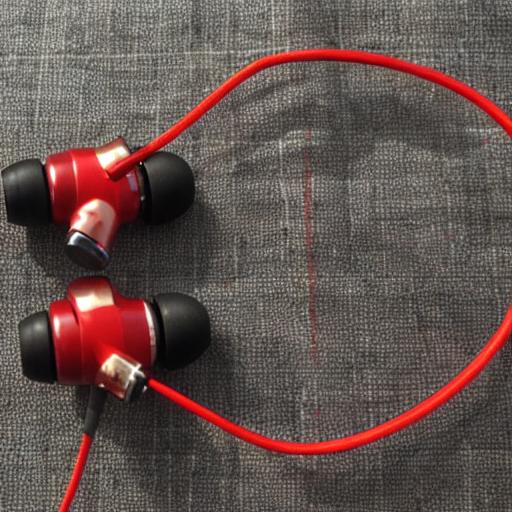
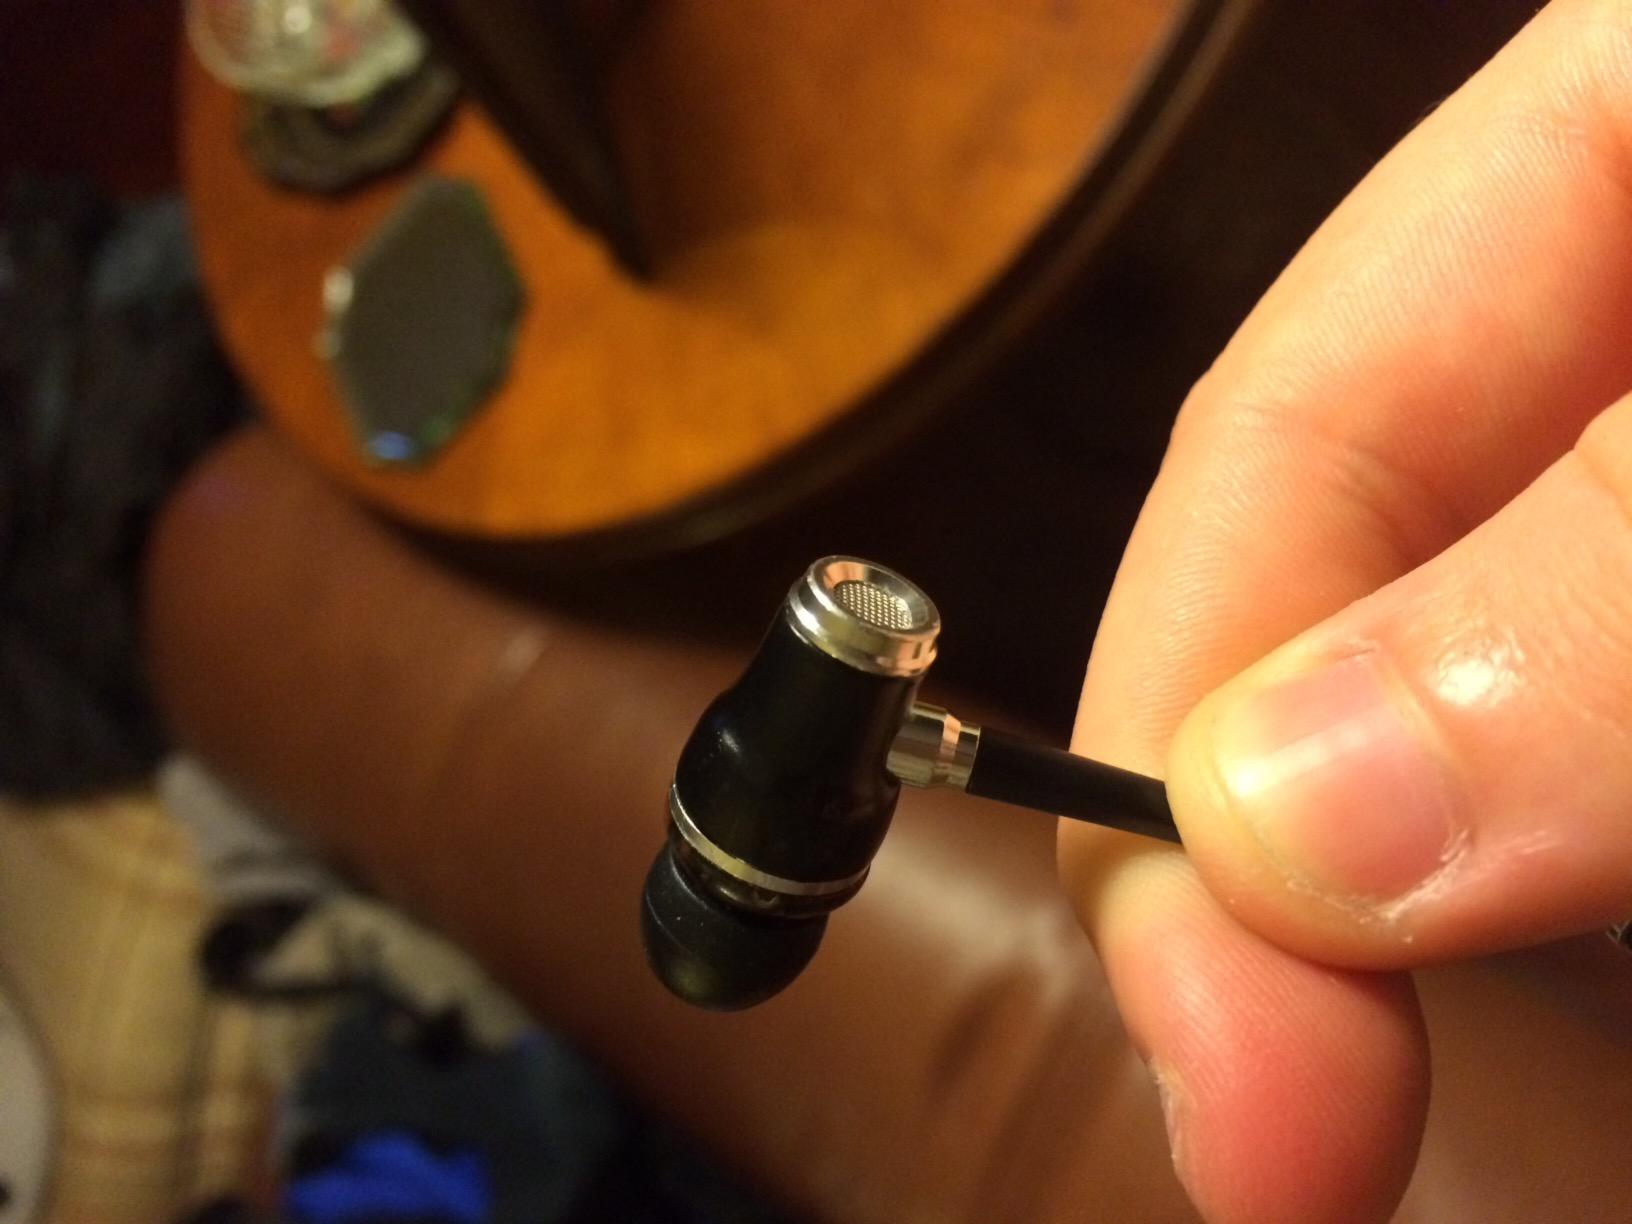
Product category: headphones
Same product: no